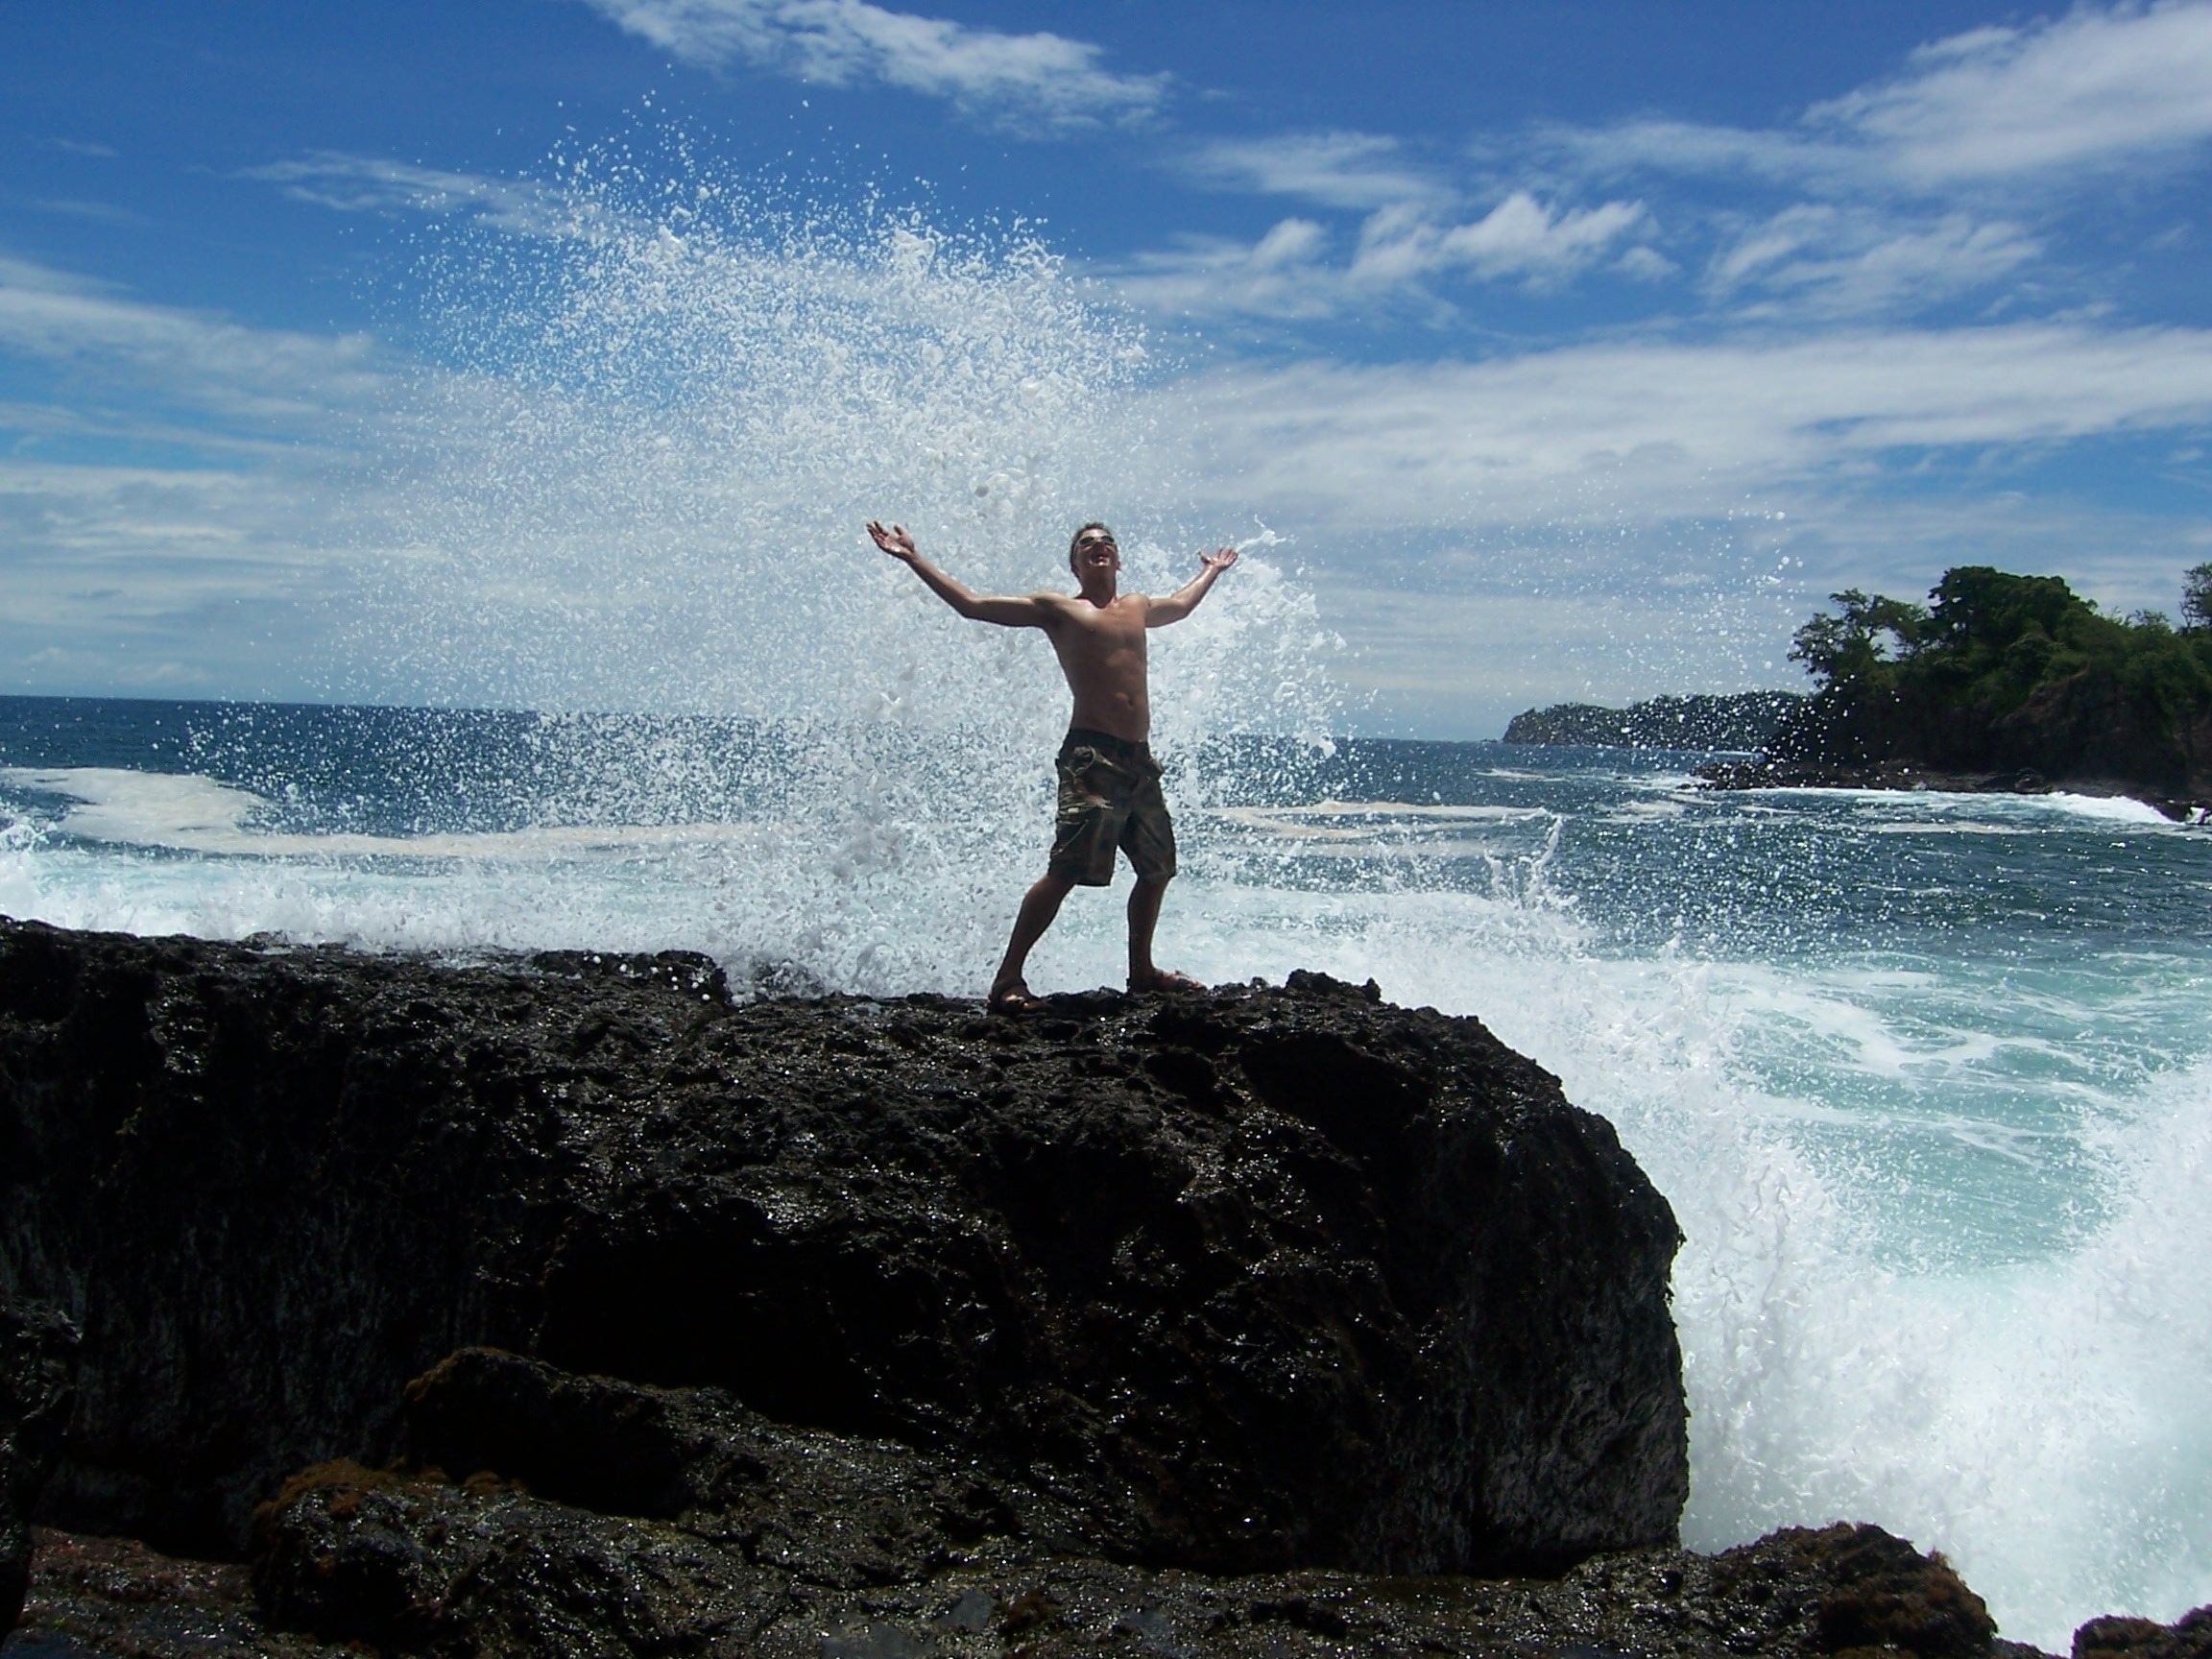
beach, sea, coast, water, rock, ocean, person, people, shore, wave, vacation, cliff, bay, body of water, fun, wind wave, boy in waves